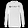
Label: Pullover